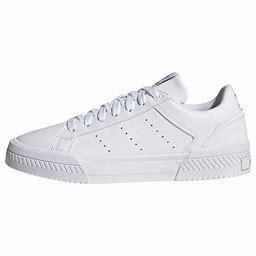
Brand: Adidas
Model: Court Tourino